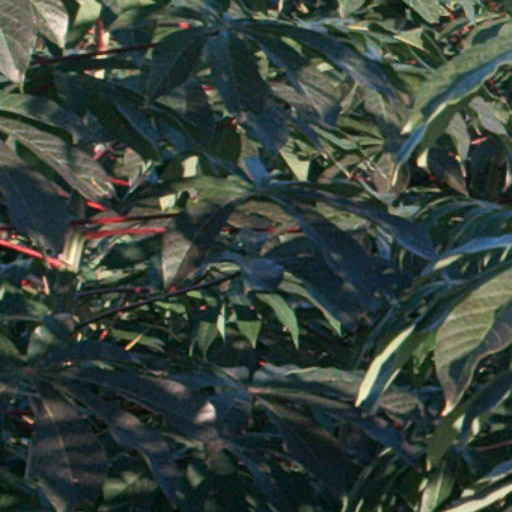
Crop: cassava